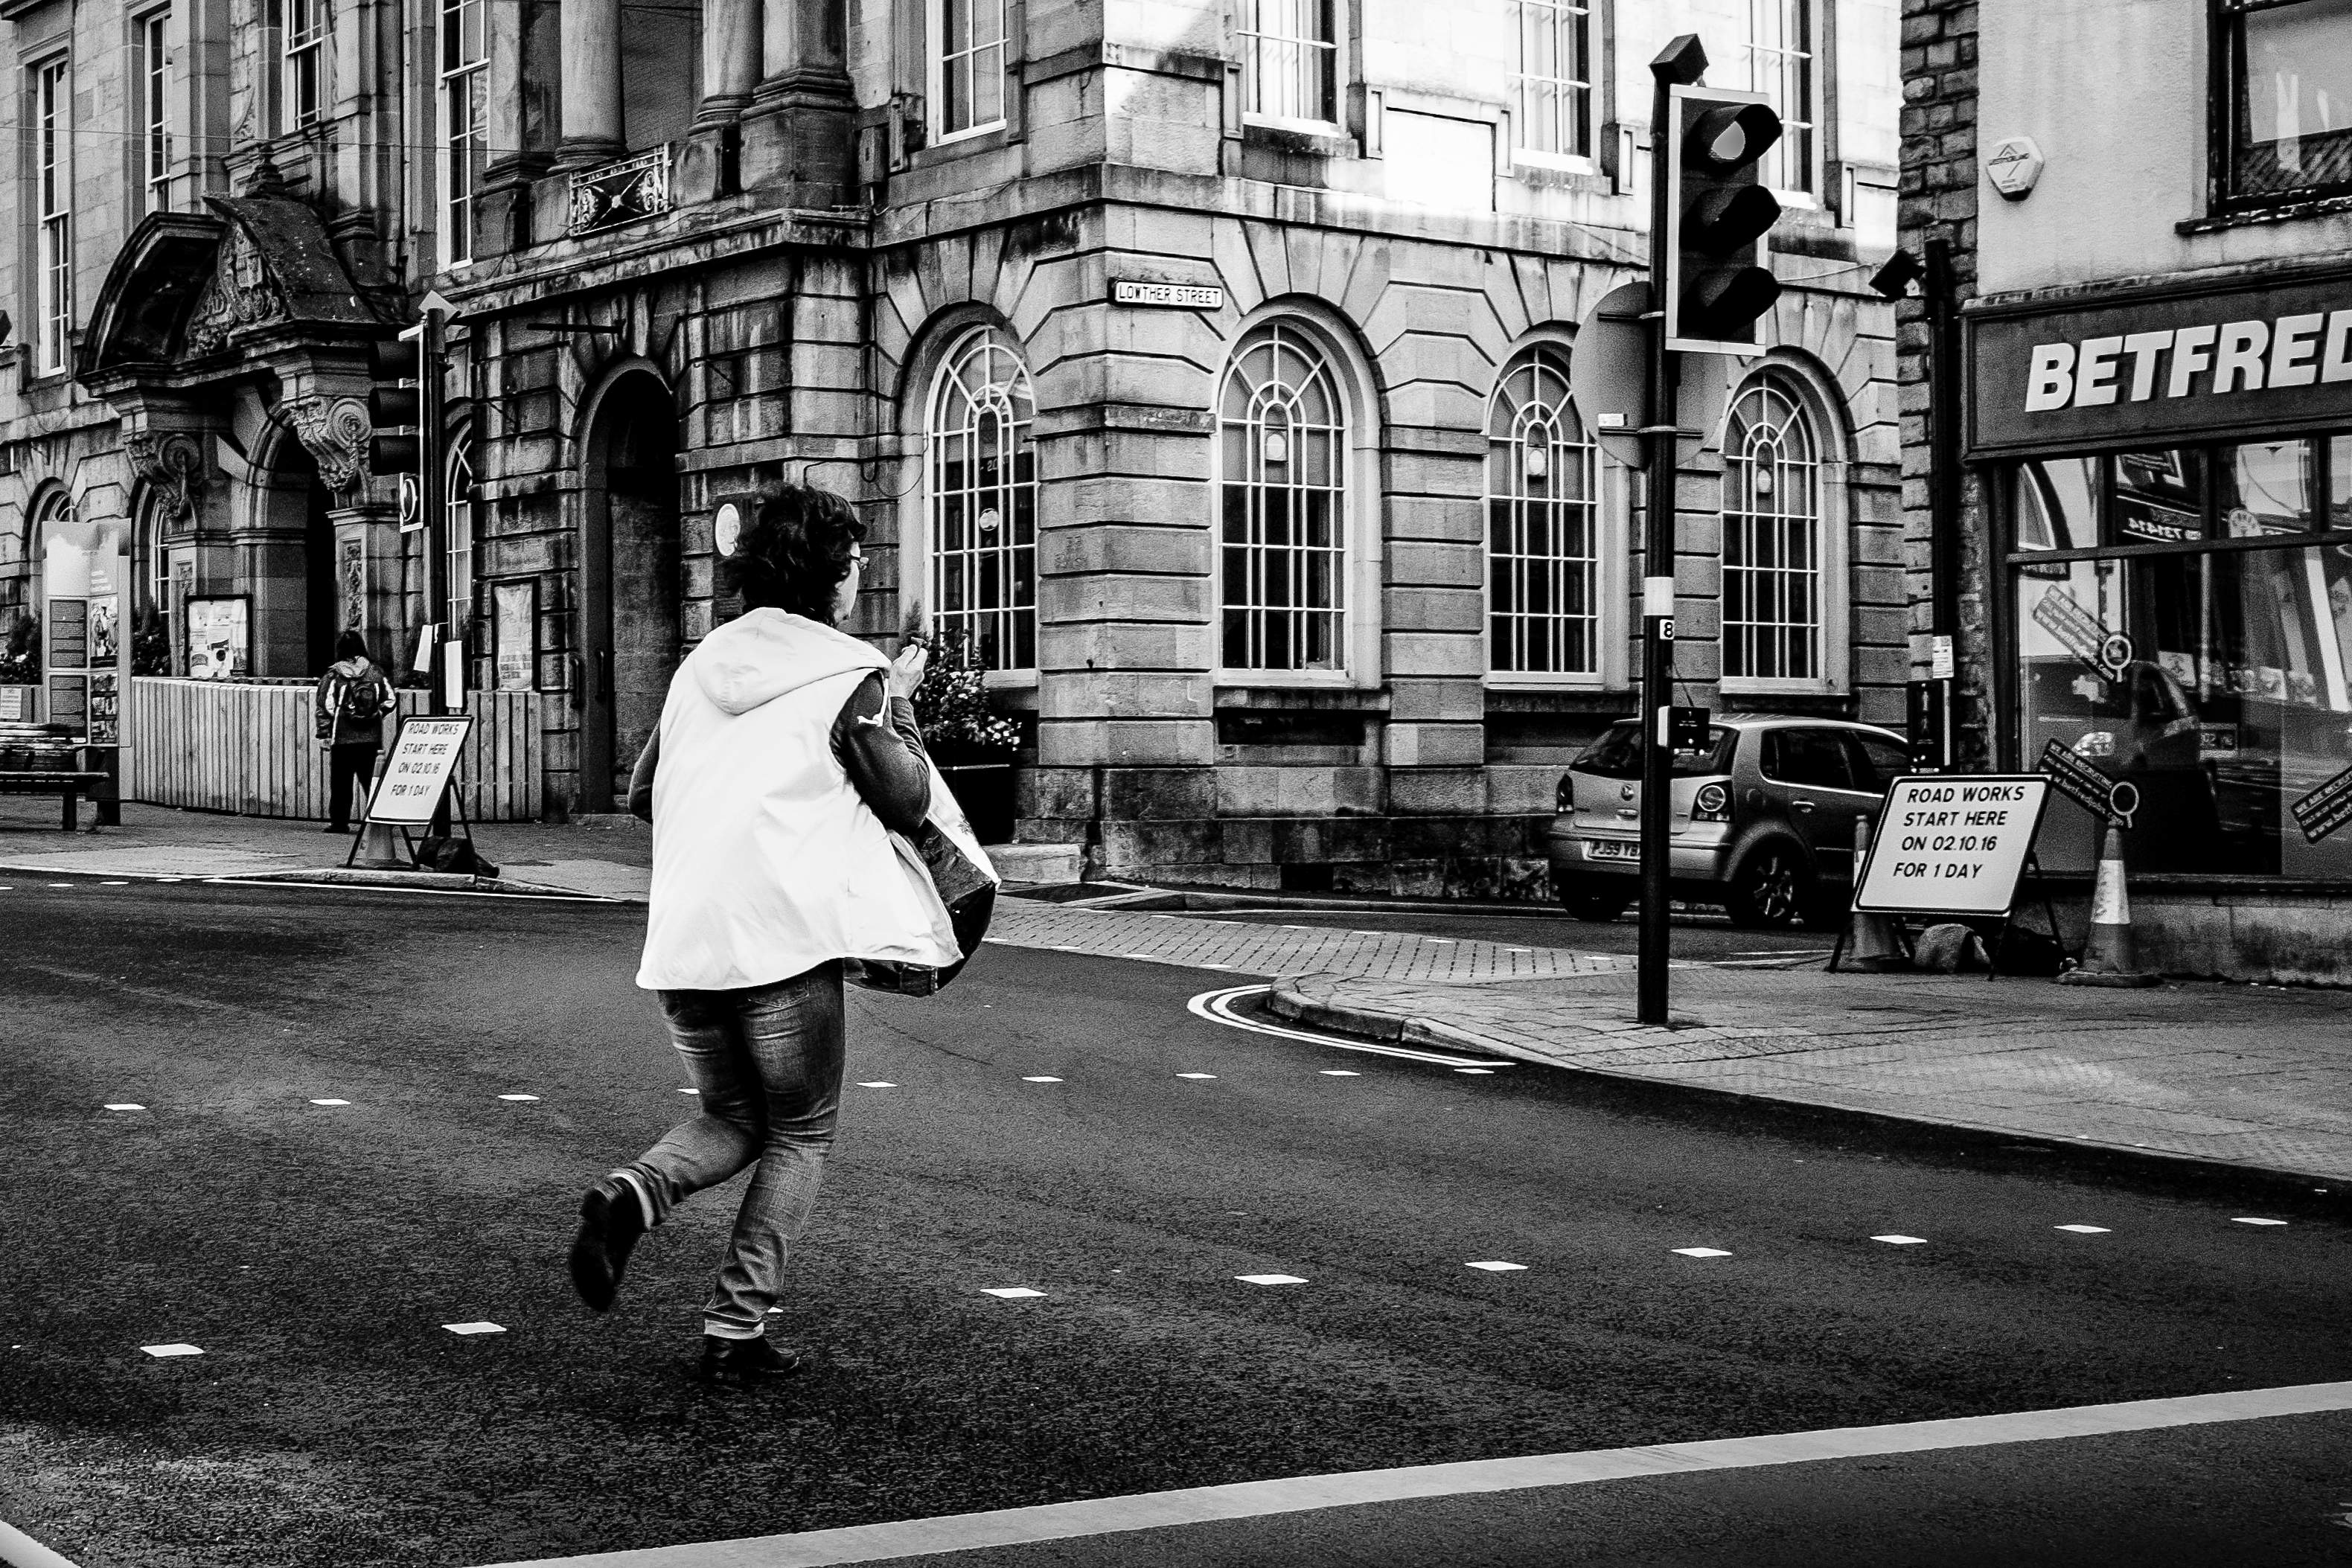
pedestrian, black and white, road, white, street, photography, black, monochrome, lane, kendal, streetogs, streetphotography, type, 2015, 20161001, sports, infrastructure, photograph, snapshot, betfred, pedestrian crossing, monochrome photography, nonbuilding structure